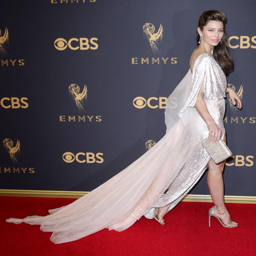
the gown had a long train at the back